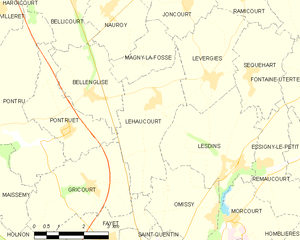
Carte des communes françaises: Lehaucourt